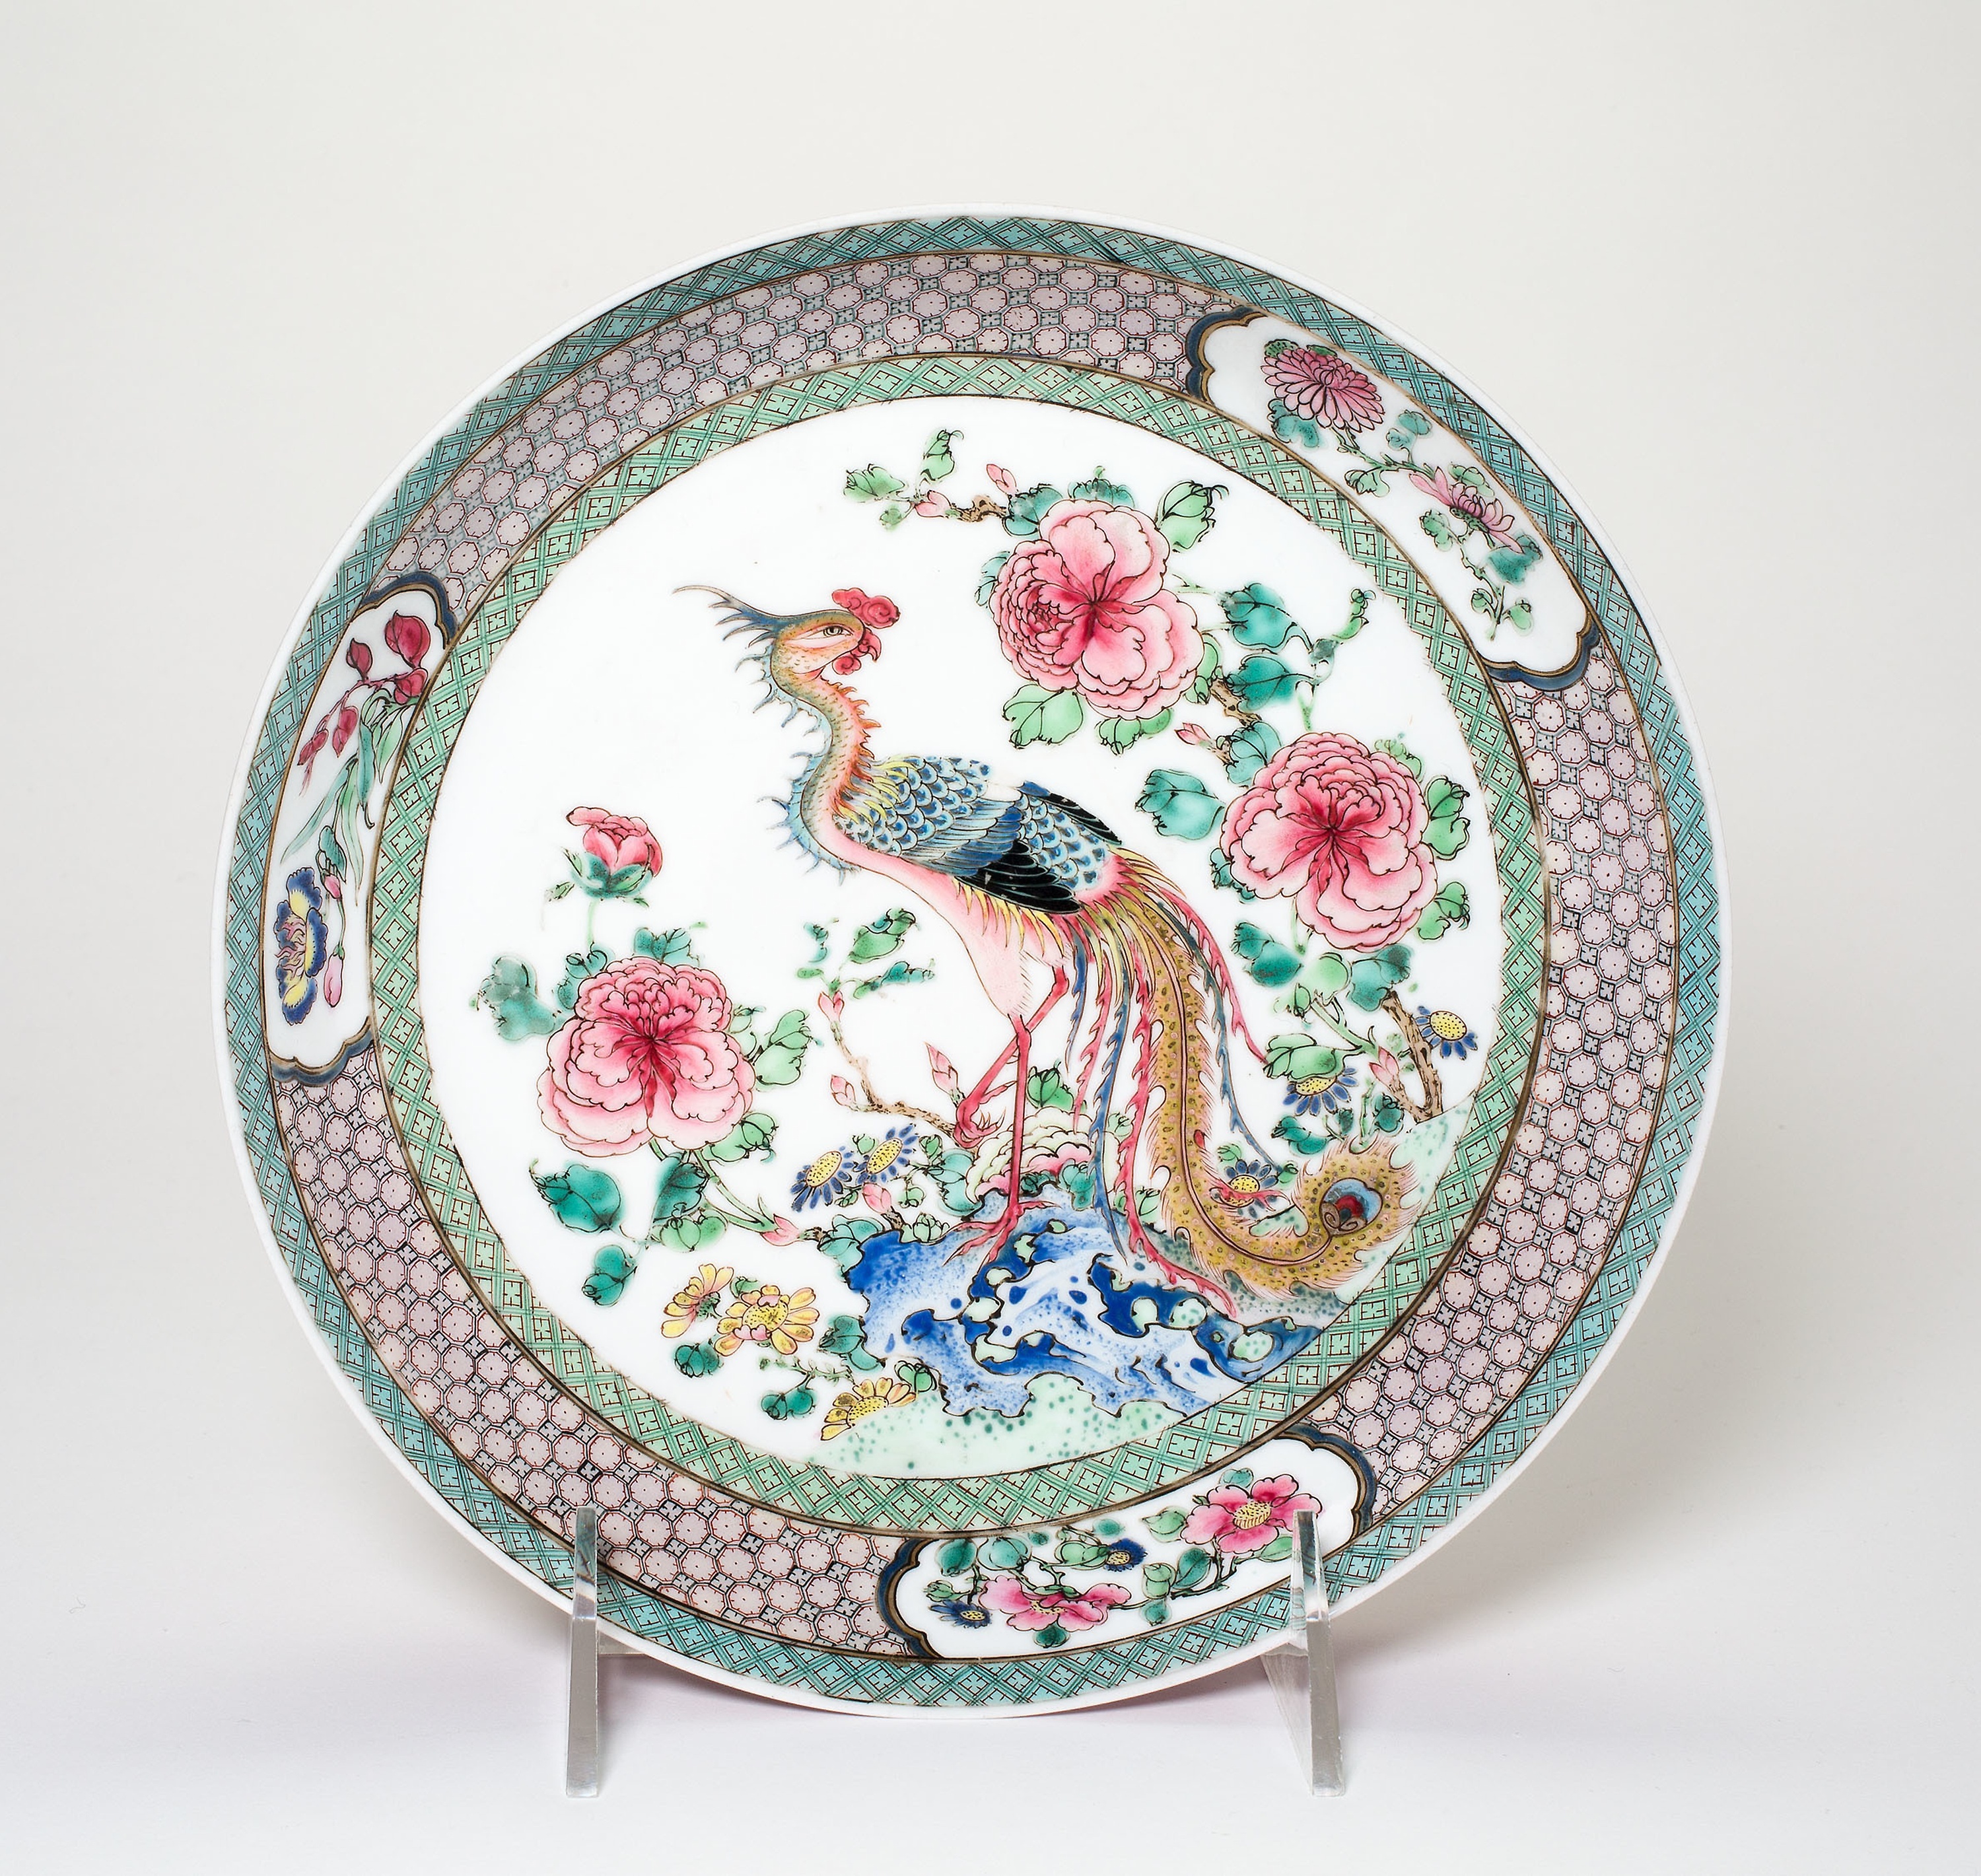
dishware, porcelain, plate, tableware, platter, ceramic, serveware, saucer, earthenware